Question: Where was this taken?
Tambaya: A ina aka dauki wannan?
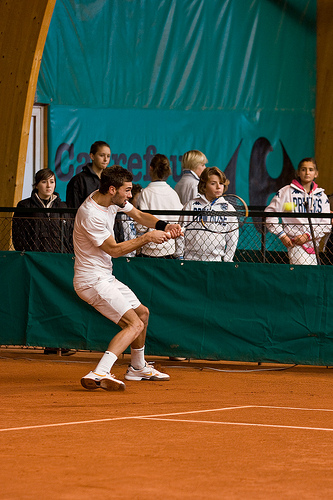
Answer: Tennis court.
Amsa: Filin wasan tennis.